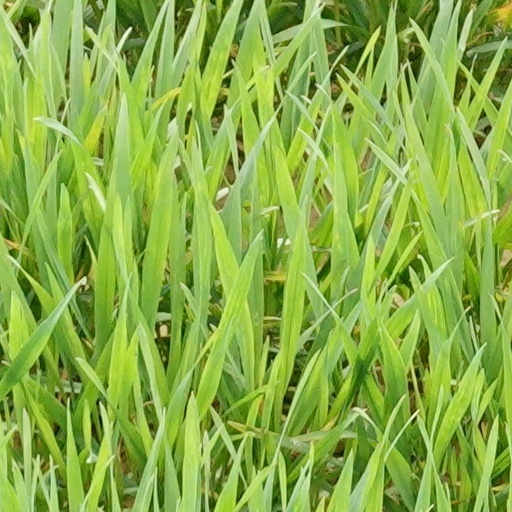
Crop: wheat